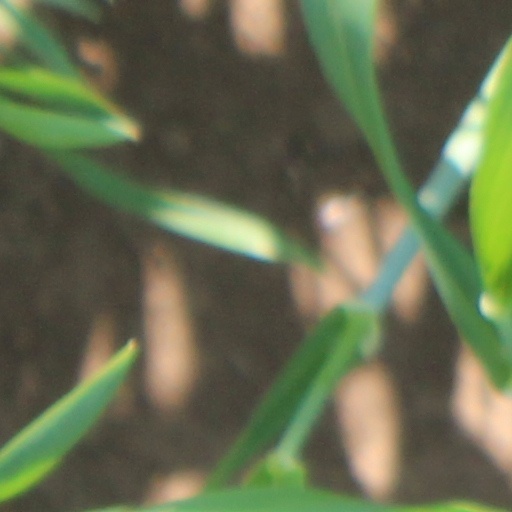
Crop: wheat